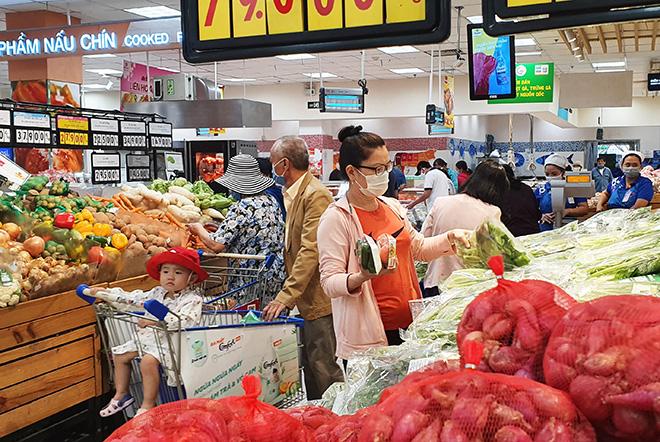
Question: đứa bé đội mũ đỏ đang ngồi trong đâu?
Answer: đứa bé đội mũ đỏ đang ngồi trong xe đẩy siêu thị